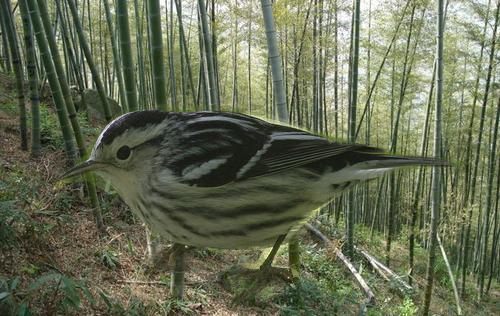
Bird species: Black_and_white_Warbler
Bird type: landbird
Background: land